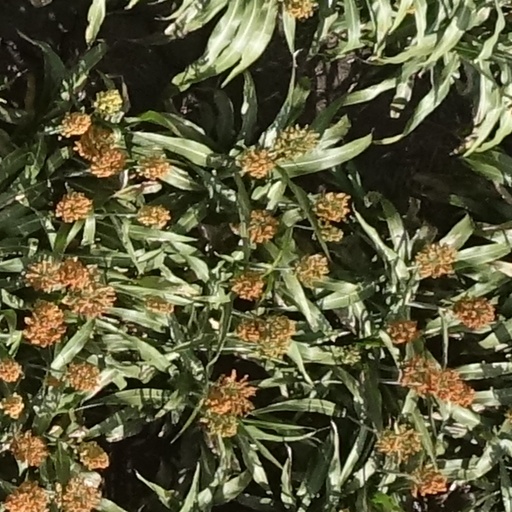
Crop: sorghum